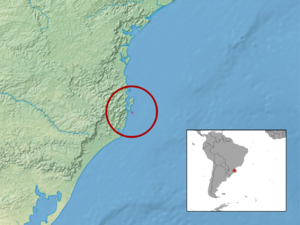
Cavia intermedia ou Cochon d'Inde de Santa Catarina est une espèce de Rongeurs de la famille des Cavidés. Endémique du petit archipel des îles Moleques do Sul au large de Florianópolis dans l'État de Santa Catarina au Brésil, l'espèce est considérée comme en danger critique d'extinction par l'Union internationale pour la conservation de la nature qui l'a inscrit sur la liste des 100 espèces les plus menacées au monde établie par l'UICN en 2012.